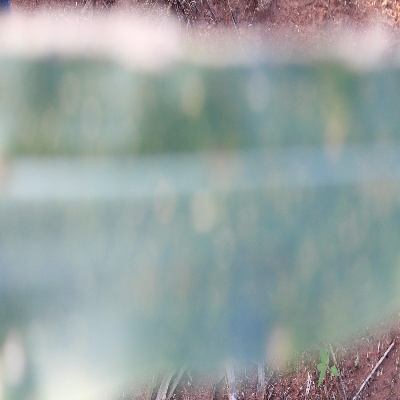
Crop: Maize
Condition: leaf blight